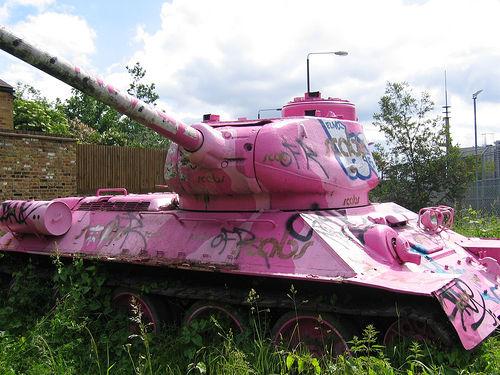
Weather: cloudy or overcast